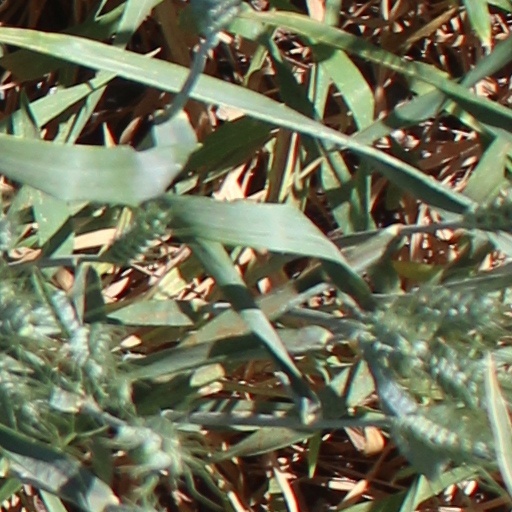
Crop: wheat